2005 United States Grand Prix

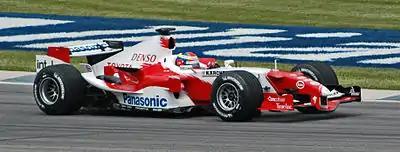
As Ralf Schumacher was injured, Ricardo Zonta qualified the Toyota instead of him.

The group, according to Stoddart, continued to propose alternative solutions, including "a non-championship race, or a race in which the Michelin teams could not score points, and even a race whereby only the Michelin teams used the new chicane", but eventually agreed that the best option was to install the chicane and run a non-championship race, without Ferrari if necessary. To ignore the FIA's instructions and carry on the race would have resulted in the FIA's withdrawing its staff, so the group appointed delegates to fill the various offices, including a race director to replace Charlie Whiting and a safety car driver to replace Bernd Mayländer. The team principals were instructed to convey to their teams and drivers that, in the absence of FIA scrutineers and equipment, the technical rules could not be enforced, and that they were to conduct themselves honourably and in the interest of an entertaining race.